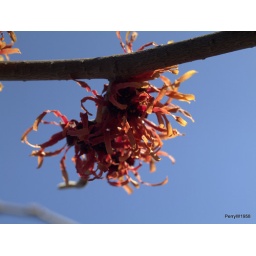
Witch hazel against a blue sky